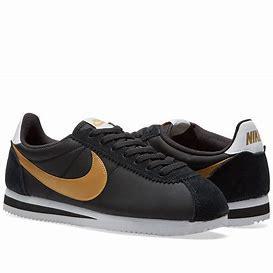
Brand: Nike
Model: Classic Cortez Nylon